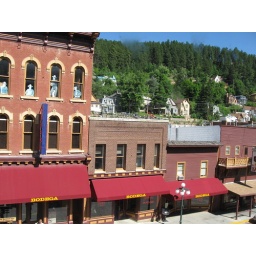
A shot from out hotel room. I love the cowboy cutouts in the windows across the street and the lovely houses in the background.